Three castles of Husseren-les-Châteaux

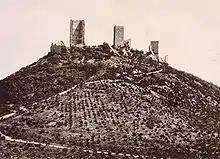
The three castles of Husseren-les-Châteaux in a 1900 photograph

The three castles of Husseren-les-Châteaux ( or "Hoh-Egisheim", or "Les Trois Châteaux d’Eguisheim"), alternatively referred to as the three castles of Eguisheim, stand in the French Vosges in upper Alsace in the department of Haut-Rhin. The group of castles is variously named after the nearby town of Eguisheim, or the village of Husseren-les-Châteaux.